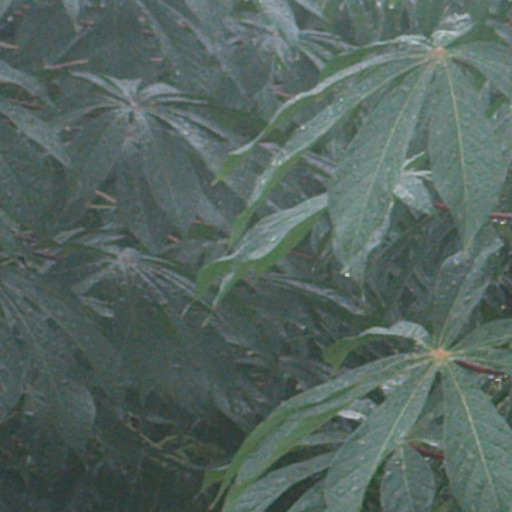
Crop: cassava